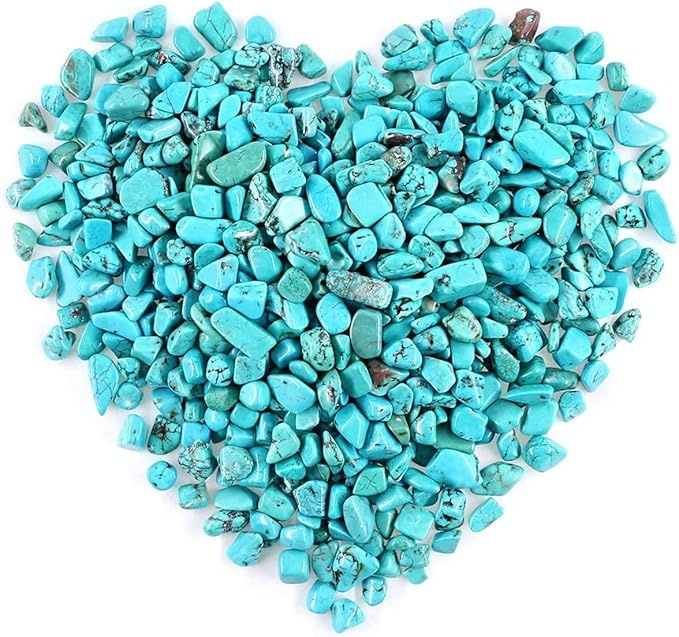
WAYBER 2 Lbs/920g Green Turquoise Decorative Stones Irregular Aquarium Pebbles Crystal Rocks Quartz Gravels for Fish Turtle Tank/Succulent Plants/Air Plants Decoration (Fill 2 Cups)
About This Net Weight: 2 pounds (920 grams). Fill about 0.5 L volume. NB the stones are 2 lbs heavy enough but SMALL BAG! Safe & Long Lasting: Non-toxic just like river gravels, color won't fade away through time. Widely Usage: Excellent for fish and succulent plant, build a natural and shining looking for home of you and your de-lovelys. Perfect for aquarium, terrarium, flowerpot, vase, wedding decoration, etc. Easy to Clean - Pebbles are polished and smooth. But due to transportation bump, it's normal to be some powder on surface. So before you first use, please wash 2-3 times until their surface clean. Warm Tips: To avoid children eating by mistake, keep it away from children under 3.
Brand: WAYBER
Category: Animals & Pet Supplies > Pet Supplies > Fish & Aquatic Supplies > Aquarium Gravel & Substrates > Gravel